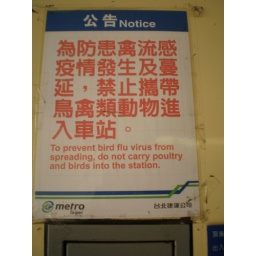
was amused by this sign outside the subway station...no wonder i didn't see anyone on the train carrying chickens...